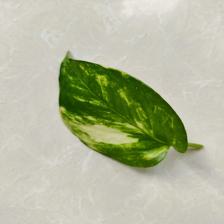
Label: Healthy